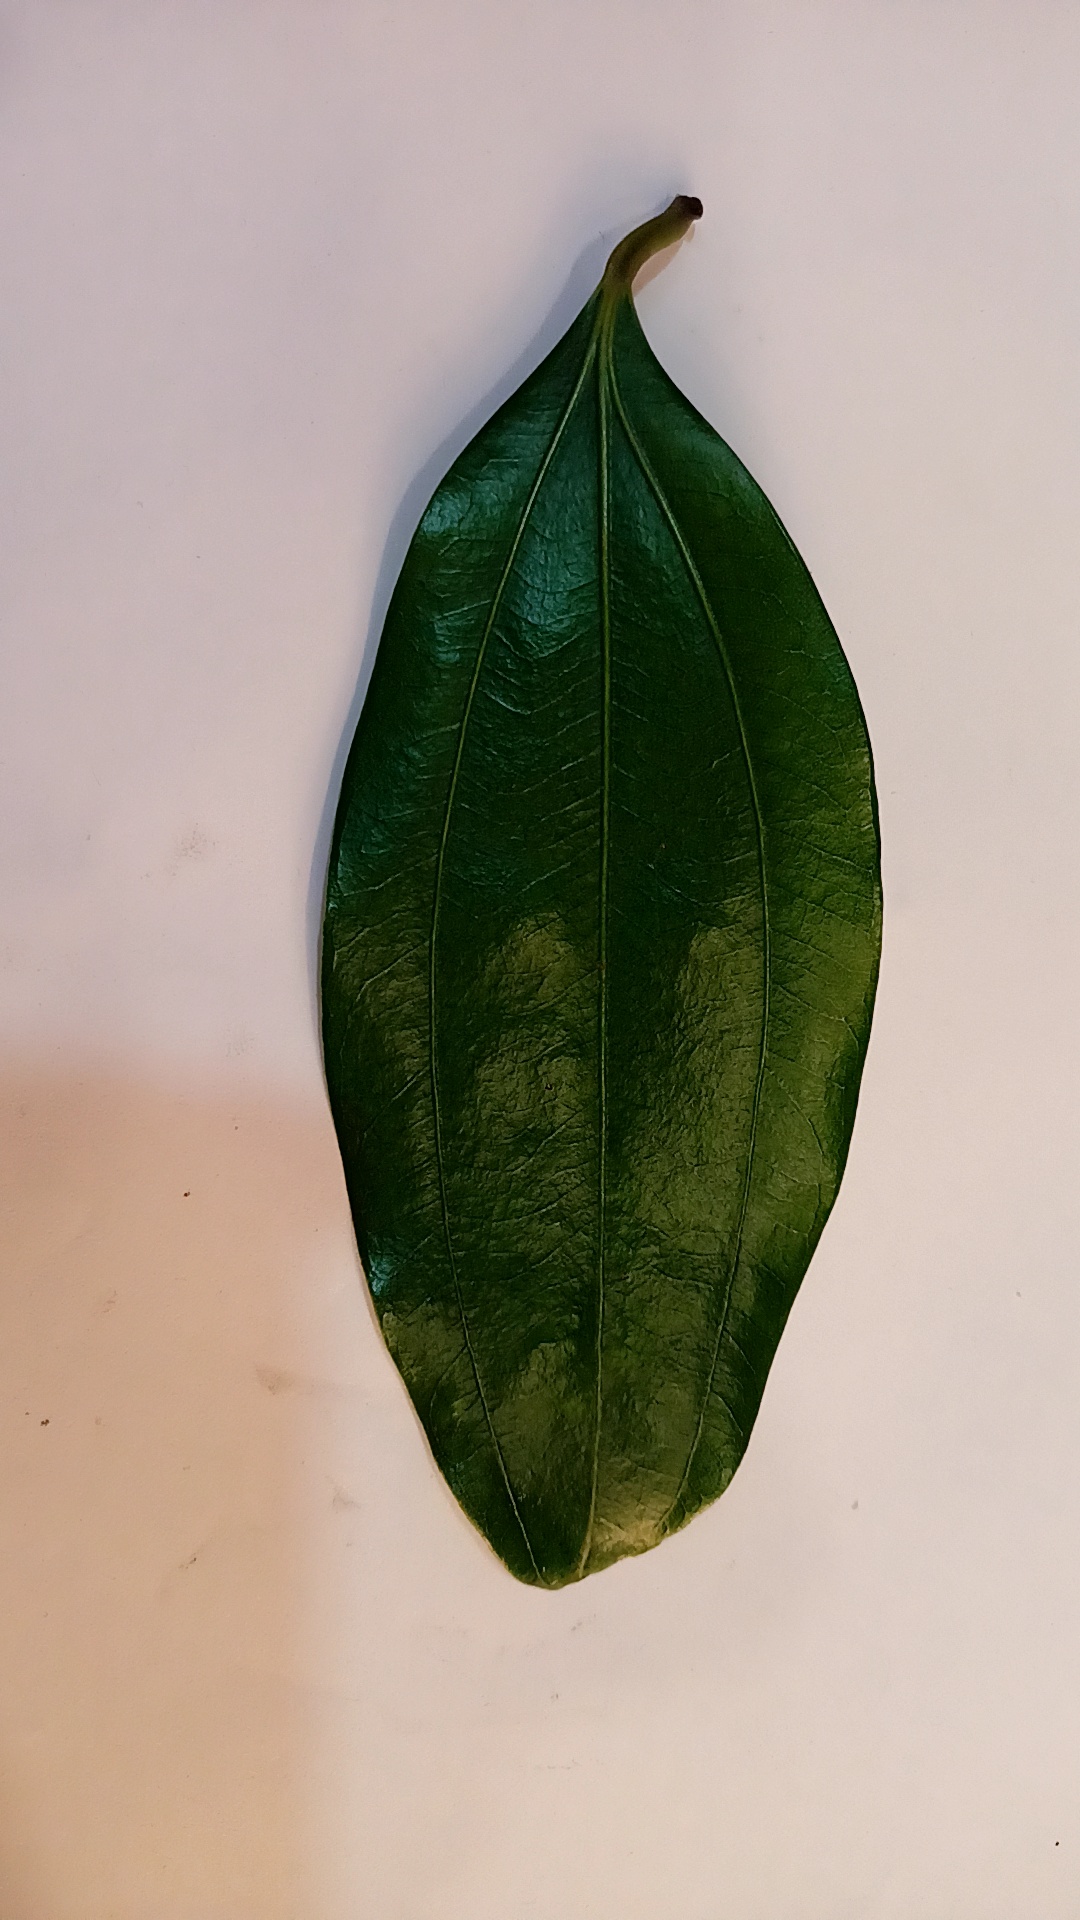
Label: Healthy